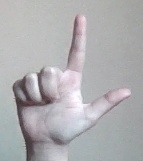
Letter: laam